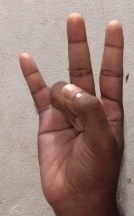
ASL sign: 7